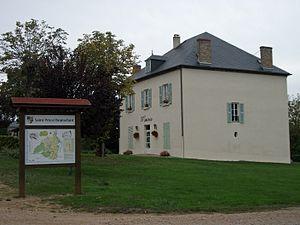
Panneau d'informations touristiques et mairie de Saint-Priest-Bramefant [9180]
Saint-Priest-Bramefant est une commune française située dans le département du Puy-de-Dôme, en région Auvergne-Rhône-Alpes. Elle fait partie de l'aire urbaine de Vichy.